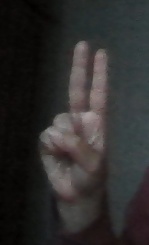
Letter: taa